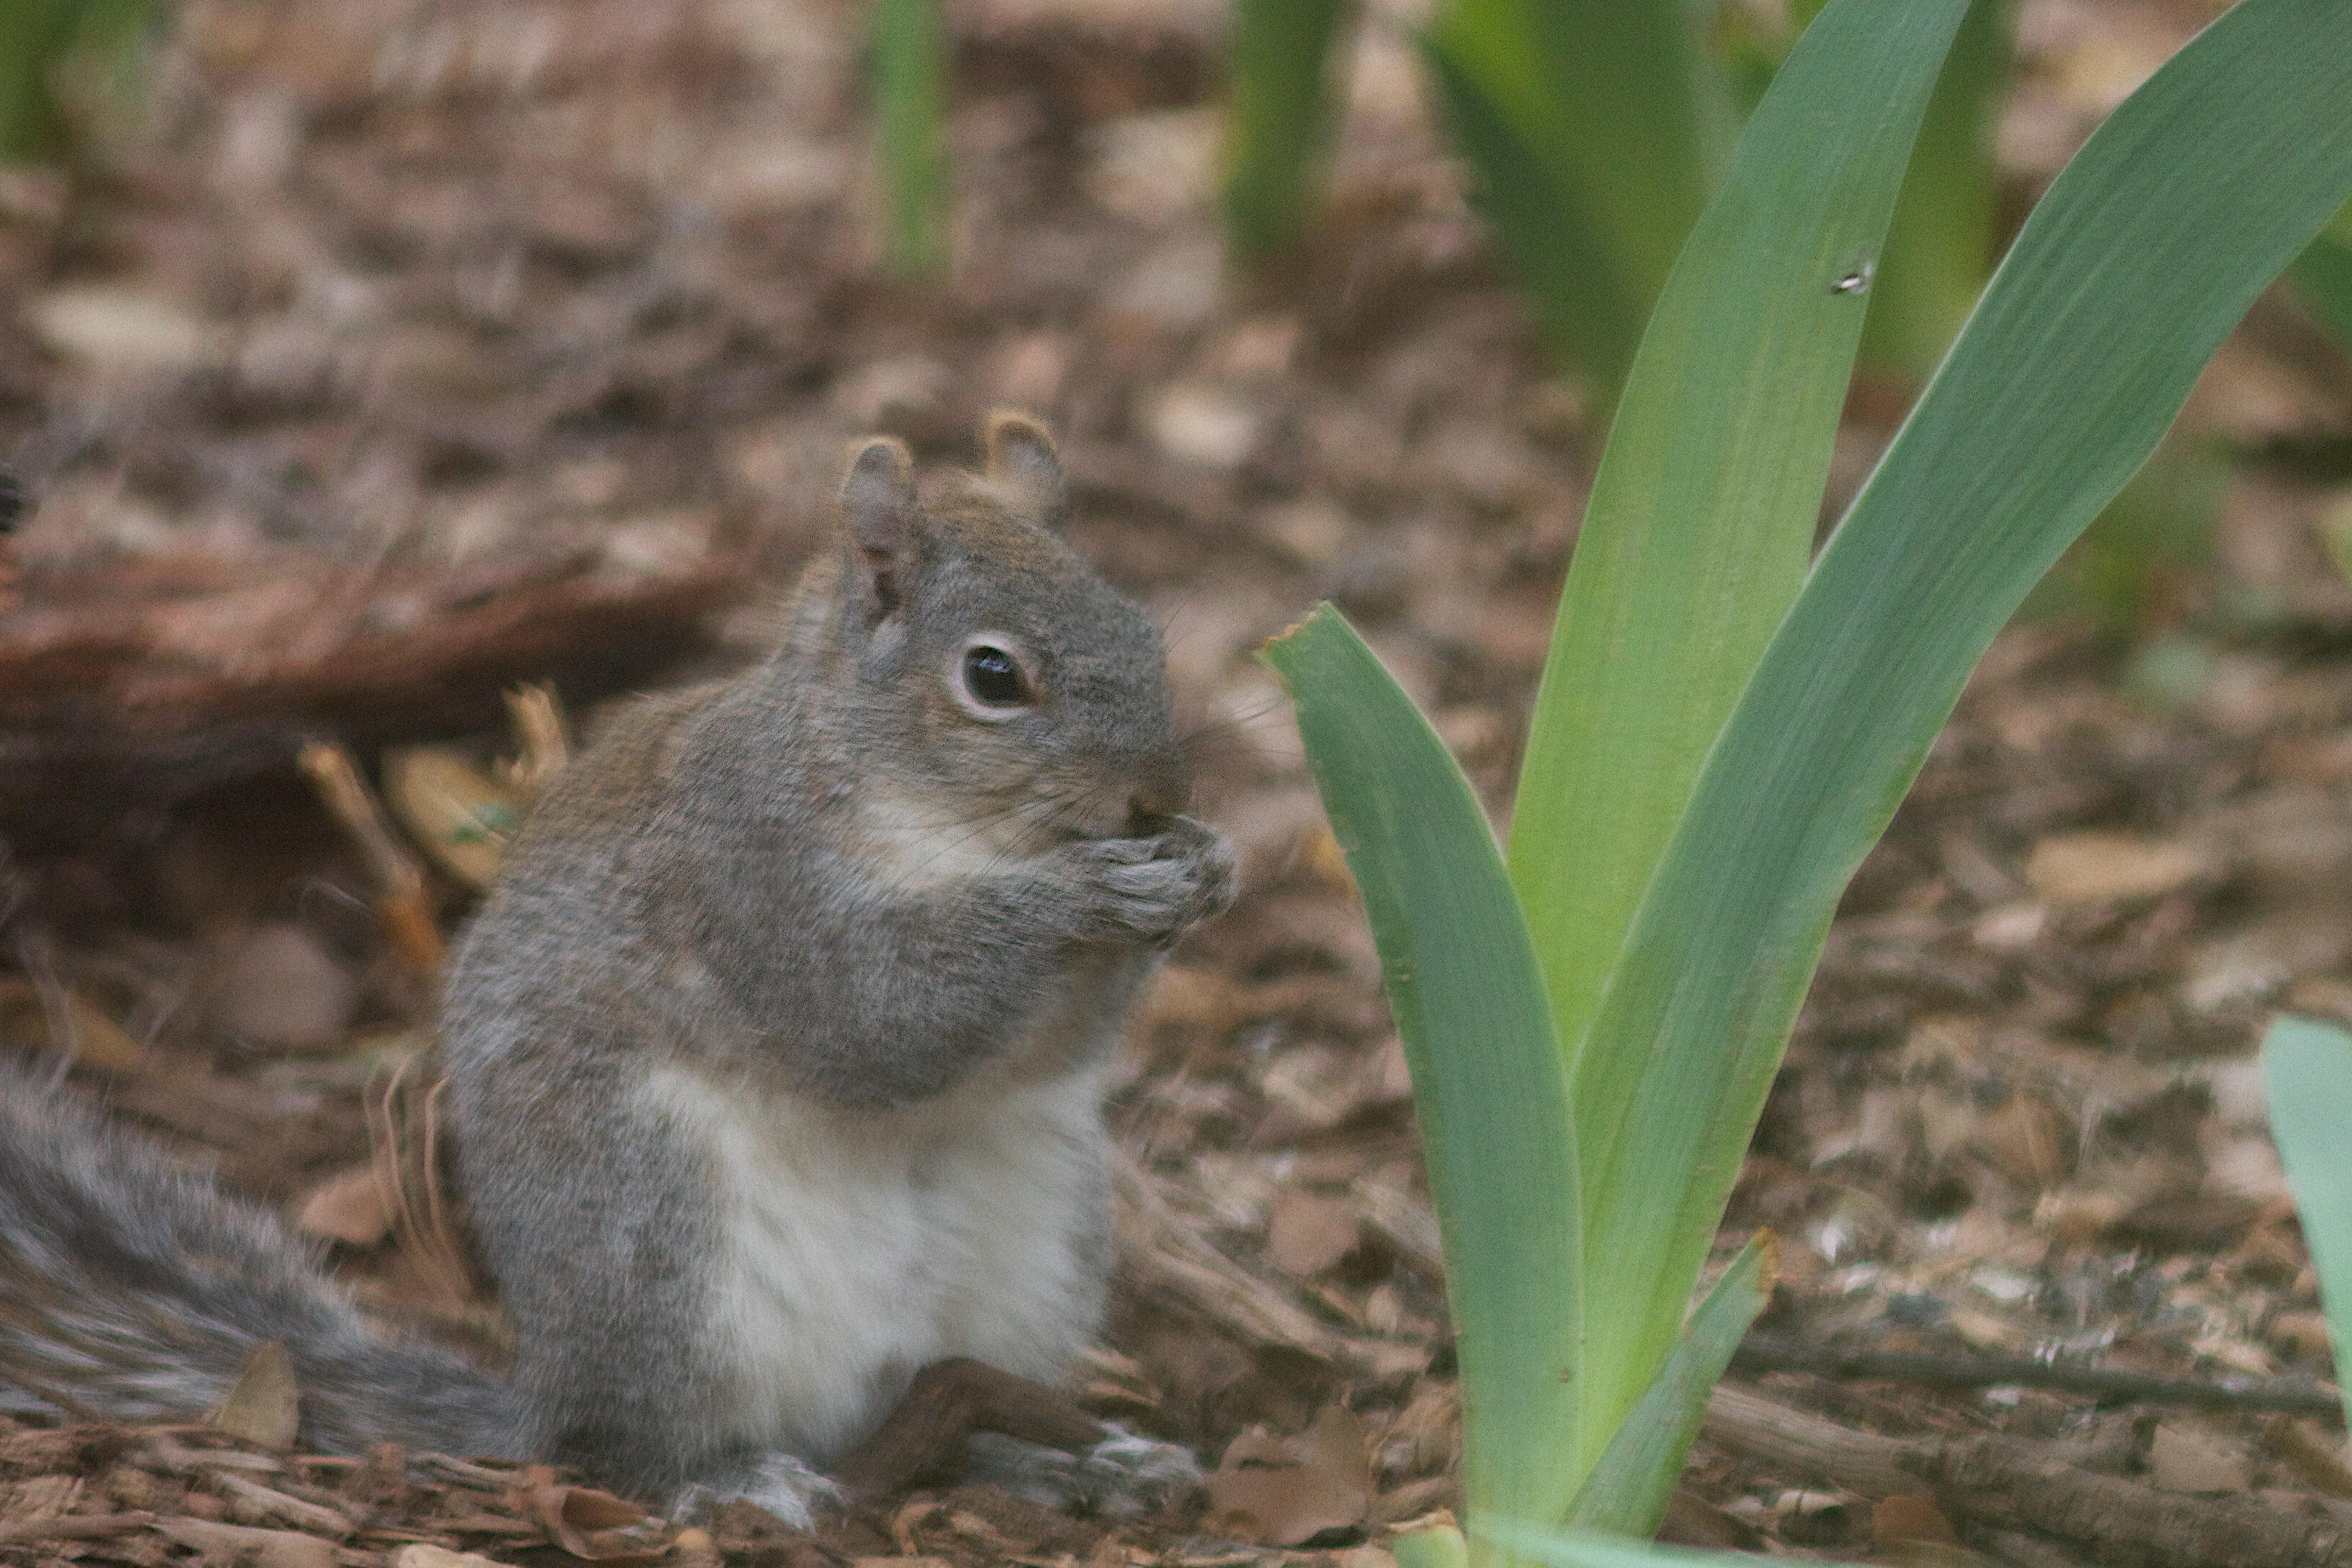
wildlife, mammal, squirrel, rodent, fauna, vertebrate, chipmunk, gerbil, fox squirrel